Drum kit

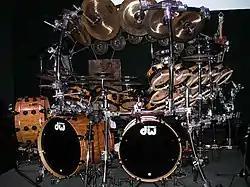
A very large kit played by Terry Bozzio

If the toms are omitted completely, or the bass drum is replaced by a pedal-operated beater on the bottom skin of a floor tom and the hanging toms omitted, the result is a two-piece cocktail drum kit, originally developed for cocktail lounge acts. Such kits are particularly favored in musical genres such as trad jazz, bebop, rockabilly, and jump blues. Some rockabilly kits and beginner kits for very young players omit the hi-hat stand. In rockabilly, this allows the drummer to play standing rather than seated. A very simple jazz kit for informal or amateur jam sessions consists of a bass drum, snare drum, and hi-hat, often with only a single cymbal (normally a ride, with or without sizzlers).